Teuthowenia megalops

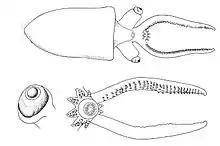
Paralarva of "Teuthowenia megalops", about in mantle length. Clockwise from top: ventral aspect, oral aspect, closeup of eye with photophore anlage

The arms are short to medium length, about a fourth to half of the mantle length. In subadults and females, the third pair of arms is the longest, followed by the second, first, and the fourth pairs (length formula: III>II>I>IV). Sometimes the fourth and first pairs may be of equal or almost equal length (length formula: III>II>I=IV). Adult males may have the first and second pair of equal length (but shorter than the third pair), or the first pair may be the longest of all the arms (length formula: III>I=II>IV or I>III>II>IV). They all possess two rows of cup-shaped to globular suckers that lack hooks. The suckers on the midportion of the third and second pair of arms are greatly enlarged, exceeding the width of the arms.